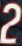
Number: 2